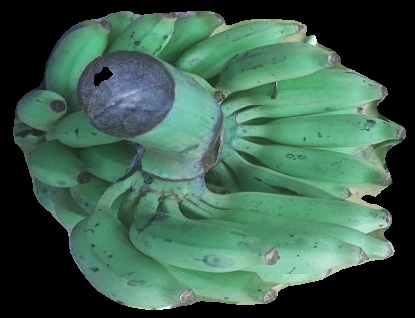
Variety: elakki-bale
Grade: grade2